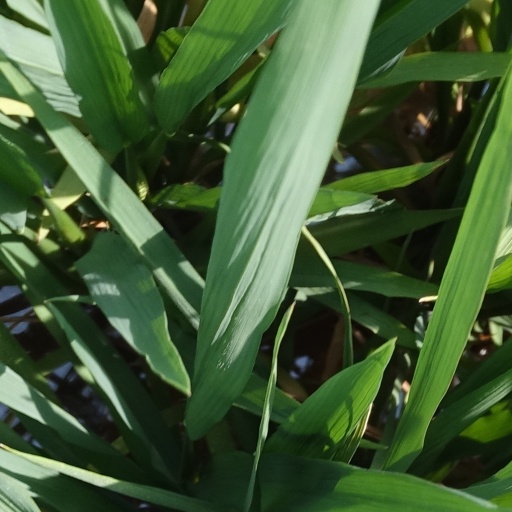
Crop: rice